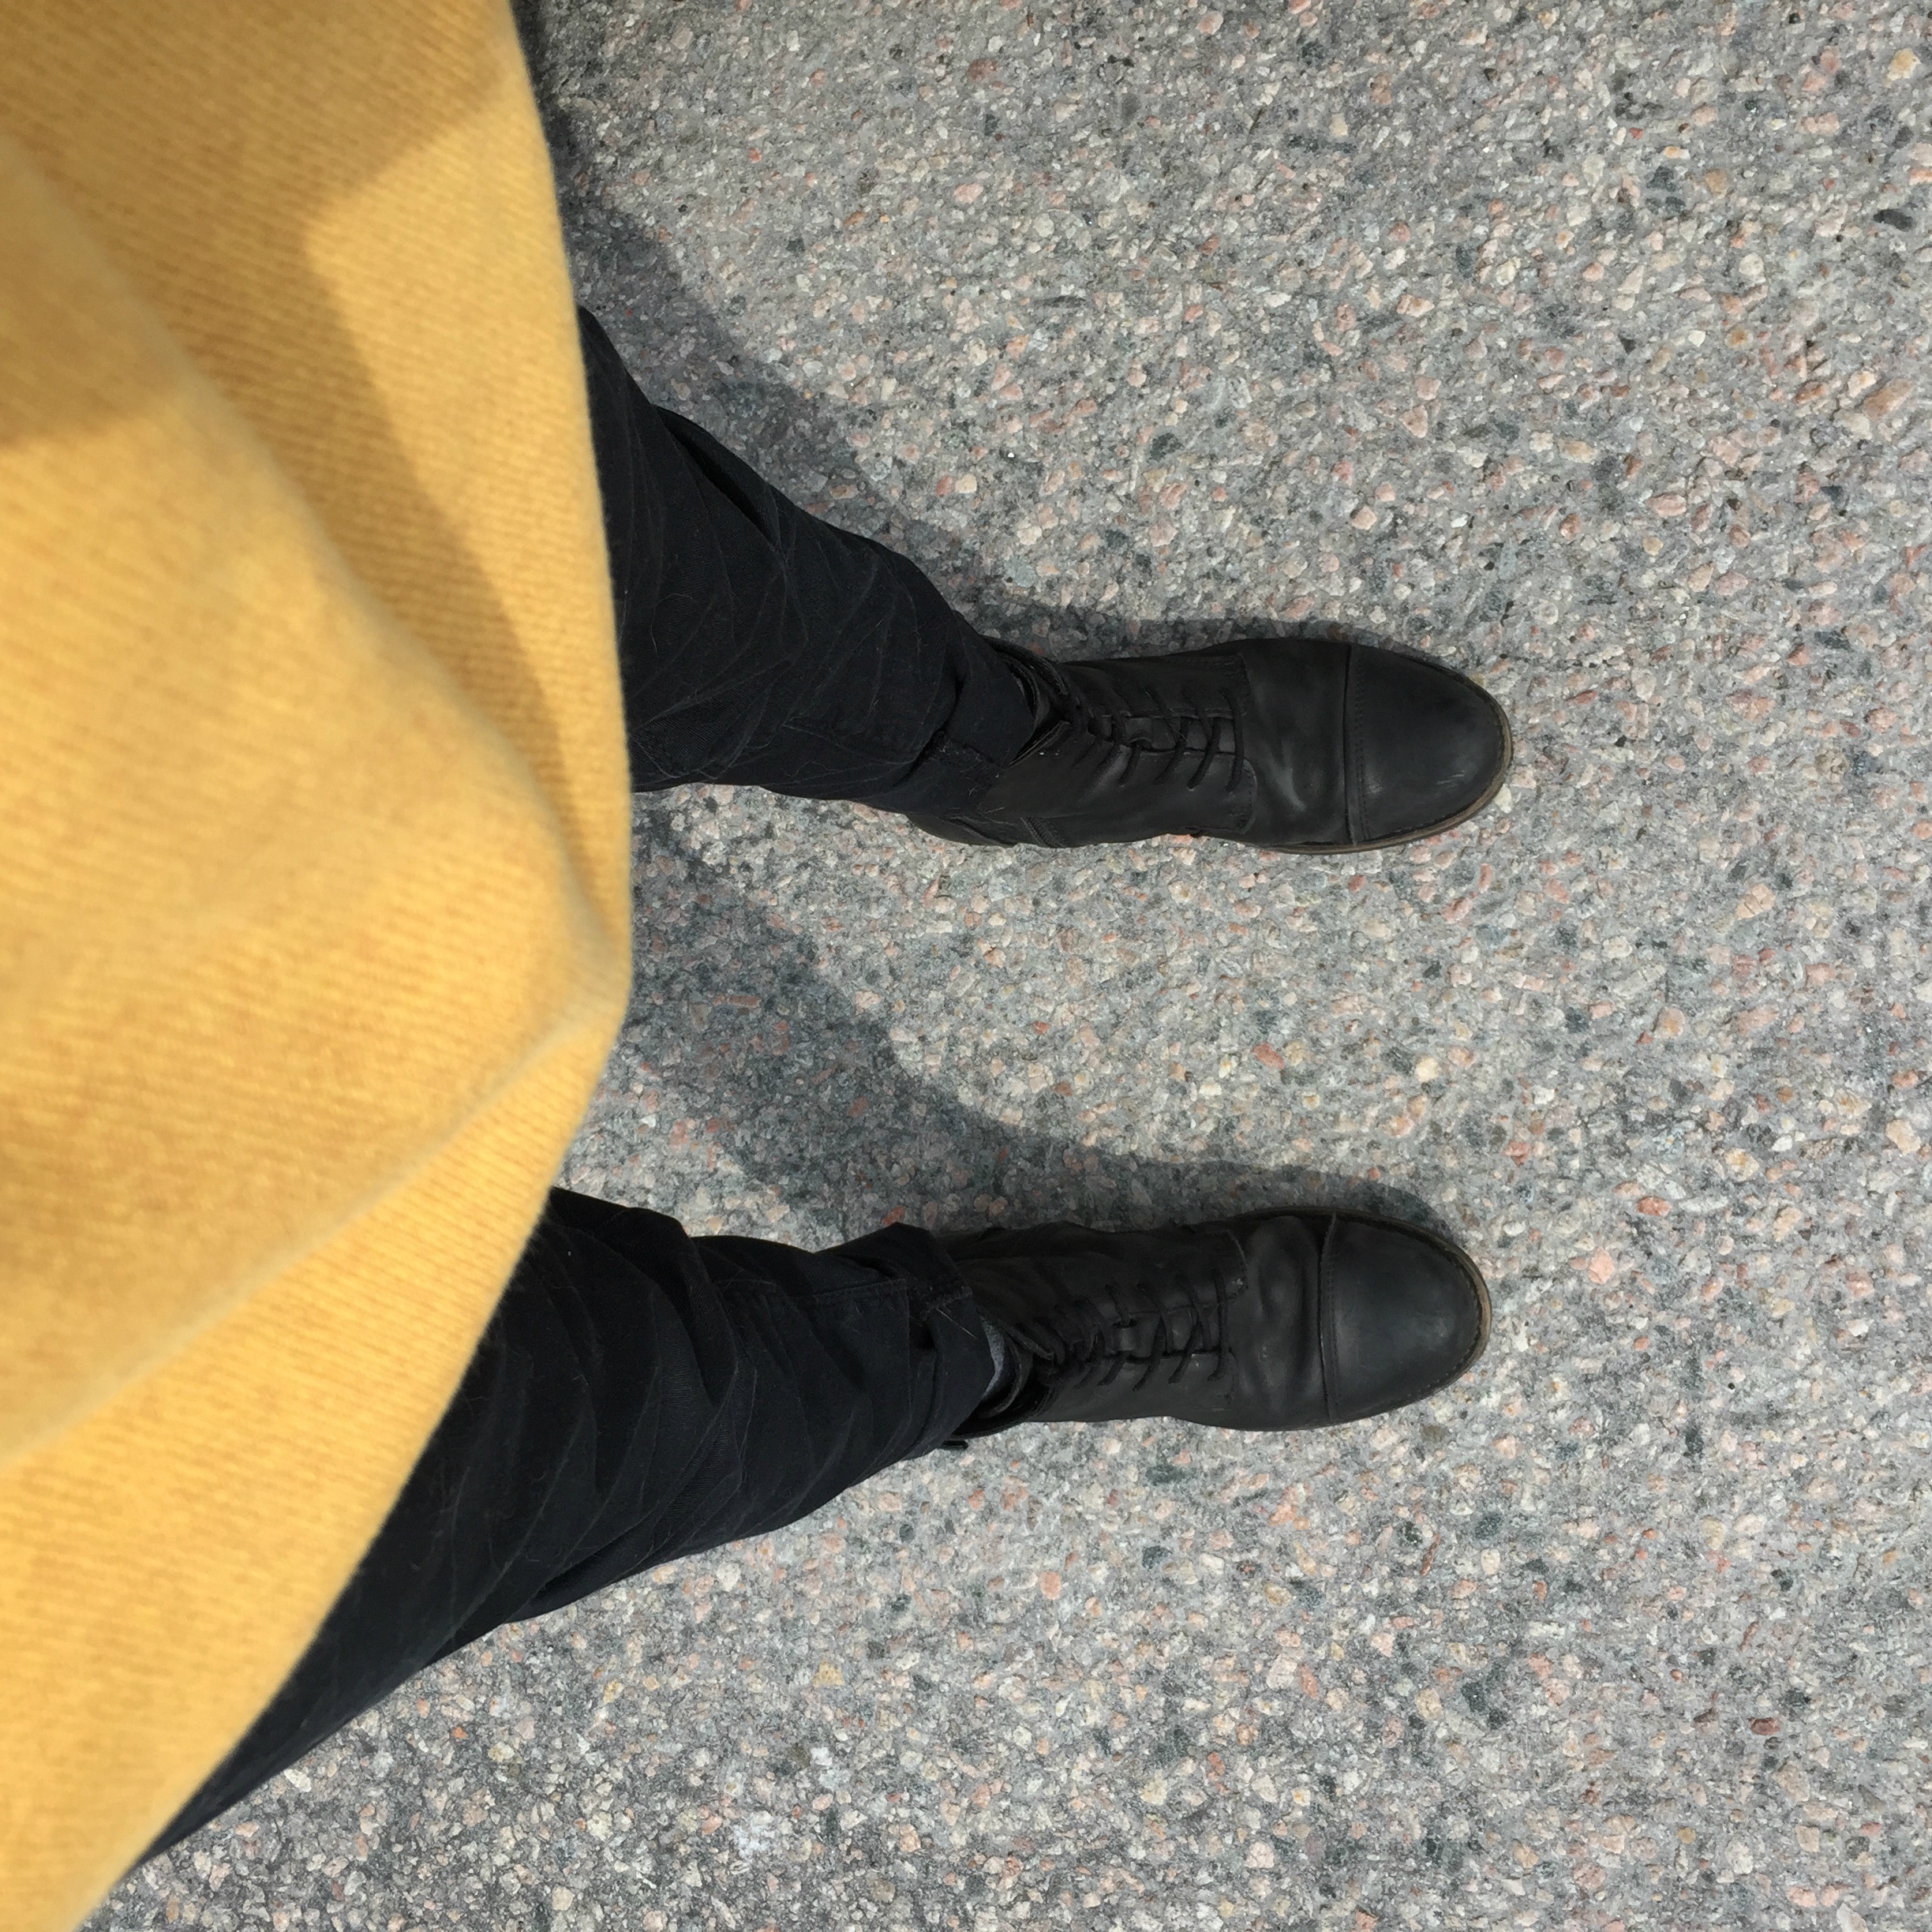
hand, shoe, leg, black, arm, human body, footwear, fashion accessory